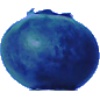
Label: Huckleberry 1